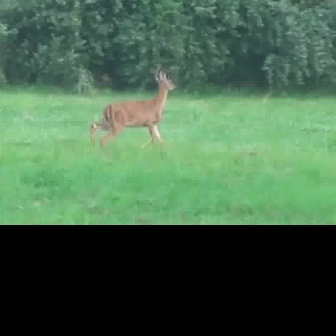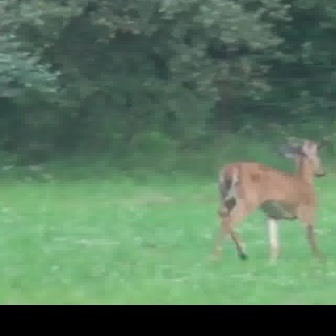
  Please identify the target specified by the bounding box [86,65,179,158] in the first image and locate it in the second image. Return the coordinates in [x_min,y_min,x_max,y_max] format.
Answer: [203,137,335,268]